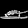
Label: Sandal